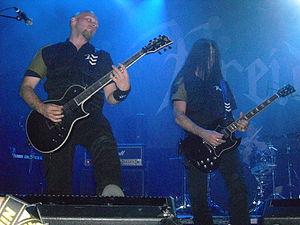
Vreid est un groupe de black metal norvégien, originaire de Sogndal. Le groupe est formé en 2004 après la mort de Valfar du groupe Windir.